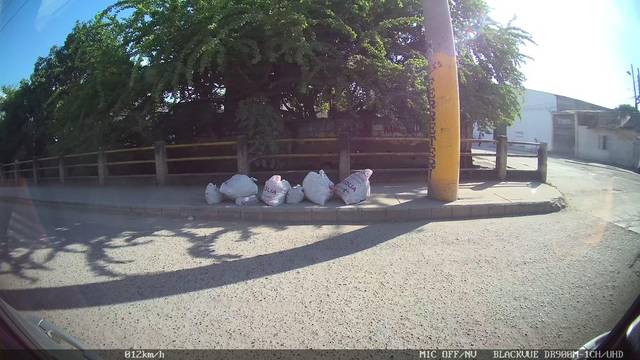
Region: Colombia
Coordinates: 10.392, -75.523